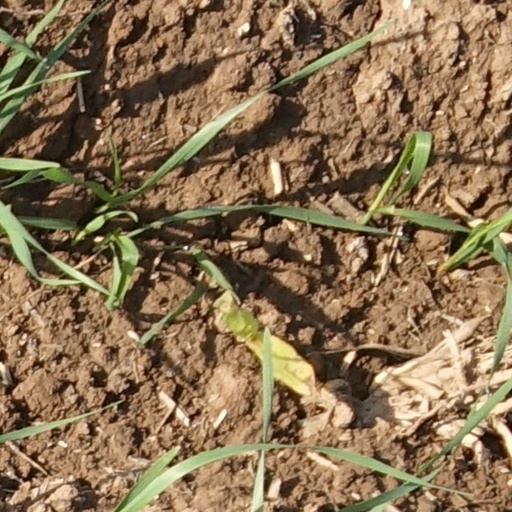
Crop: wheat